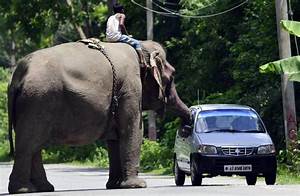
Label: elefante